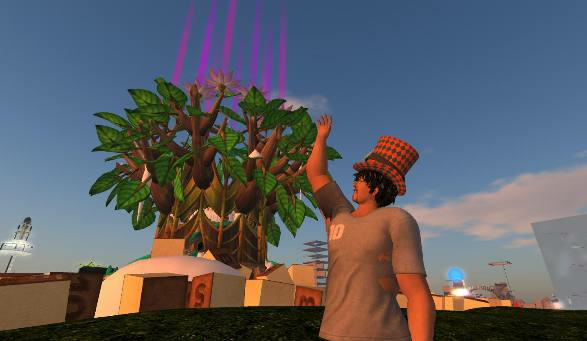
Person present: No